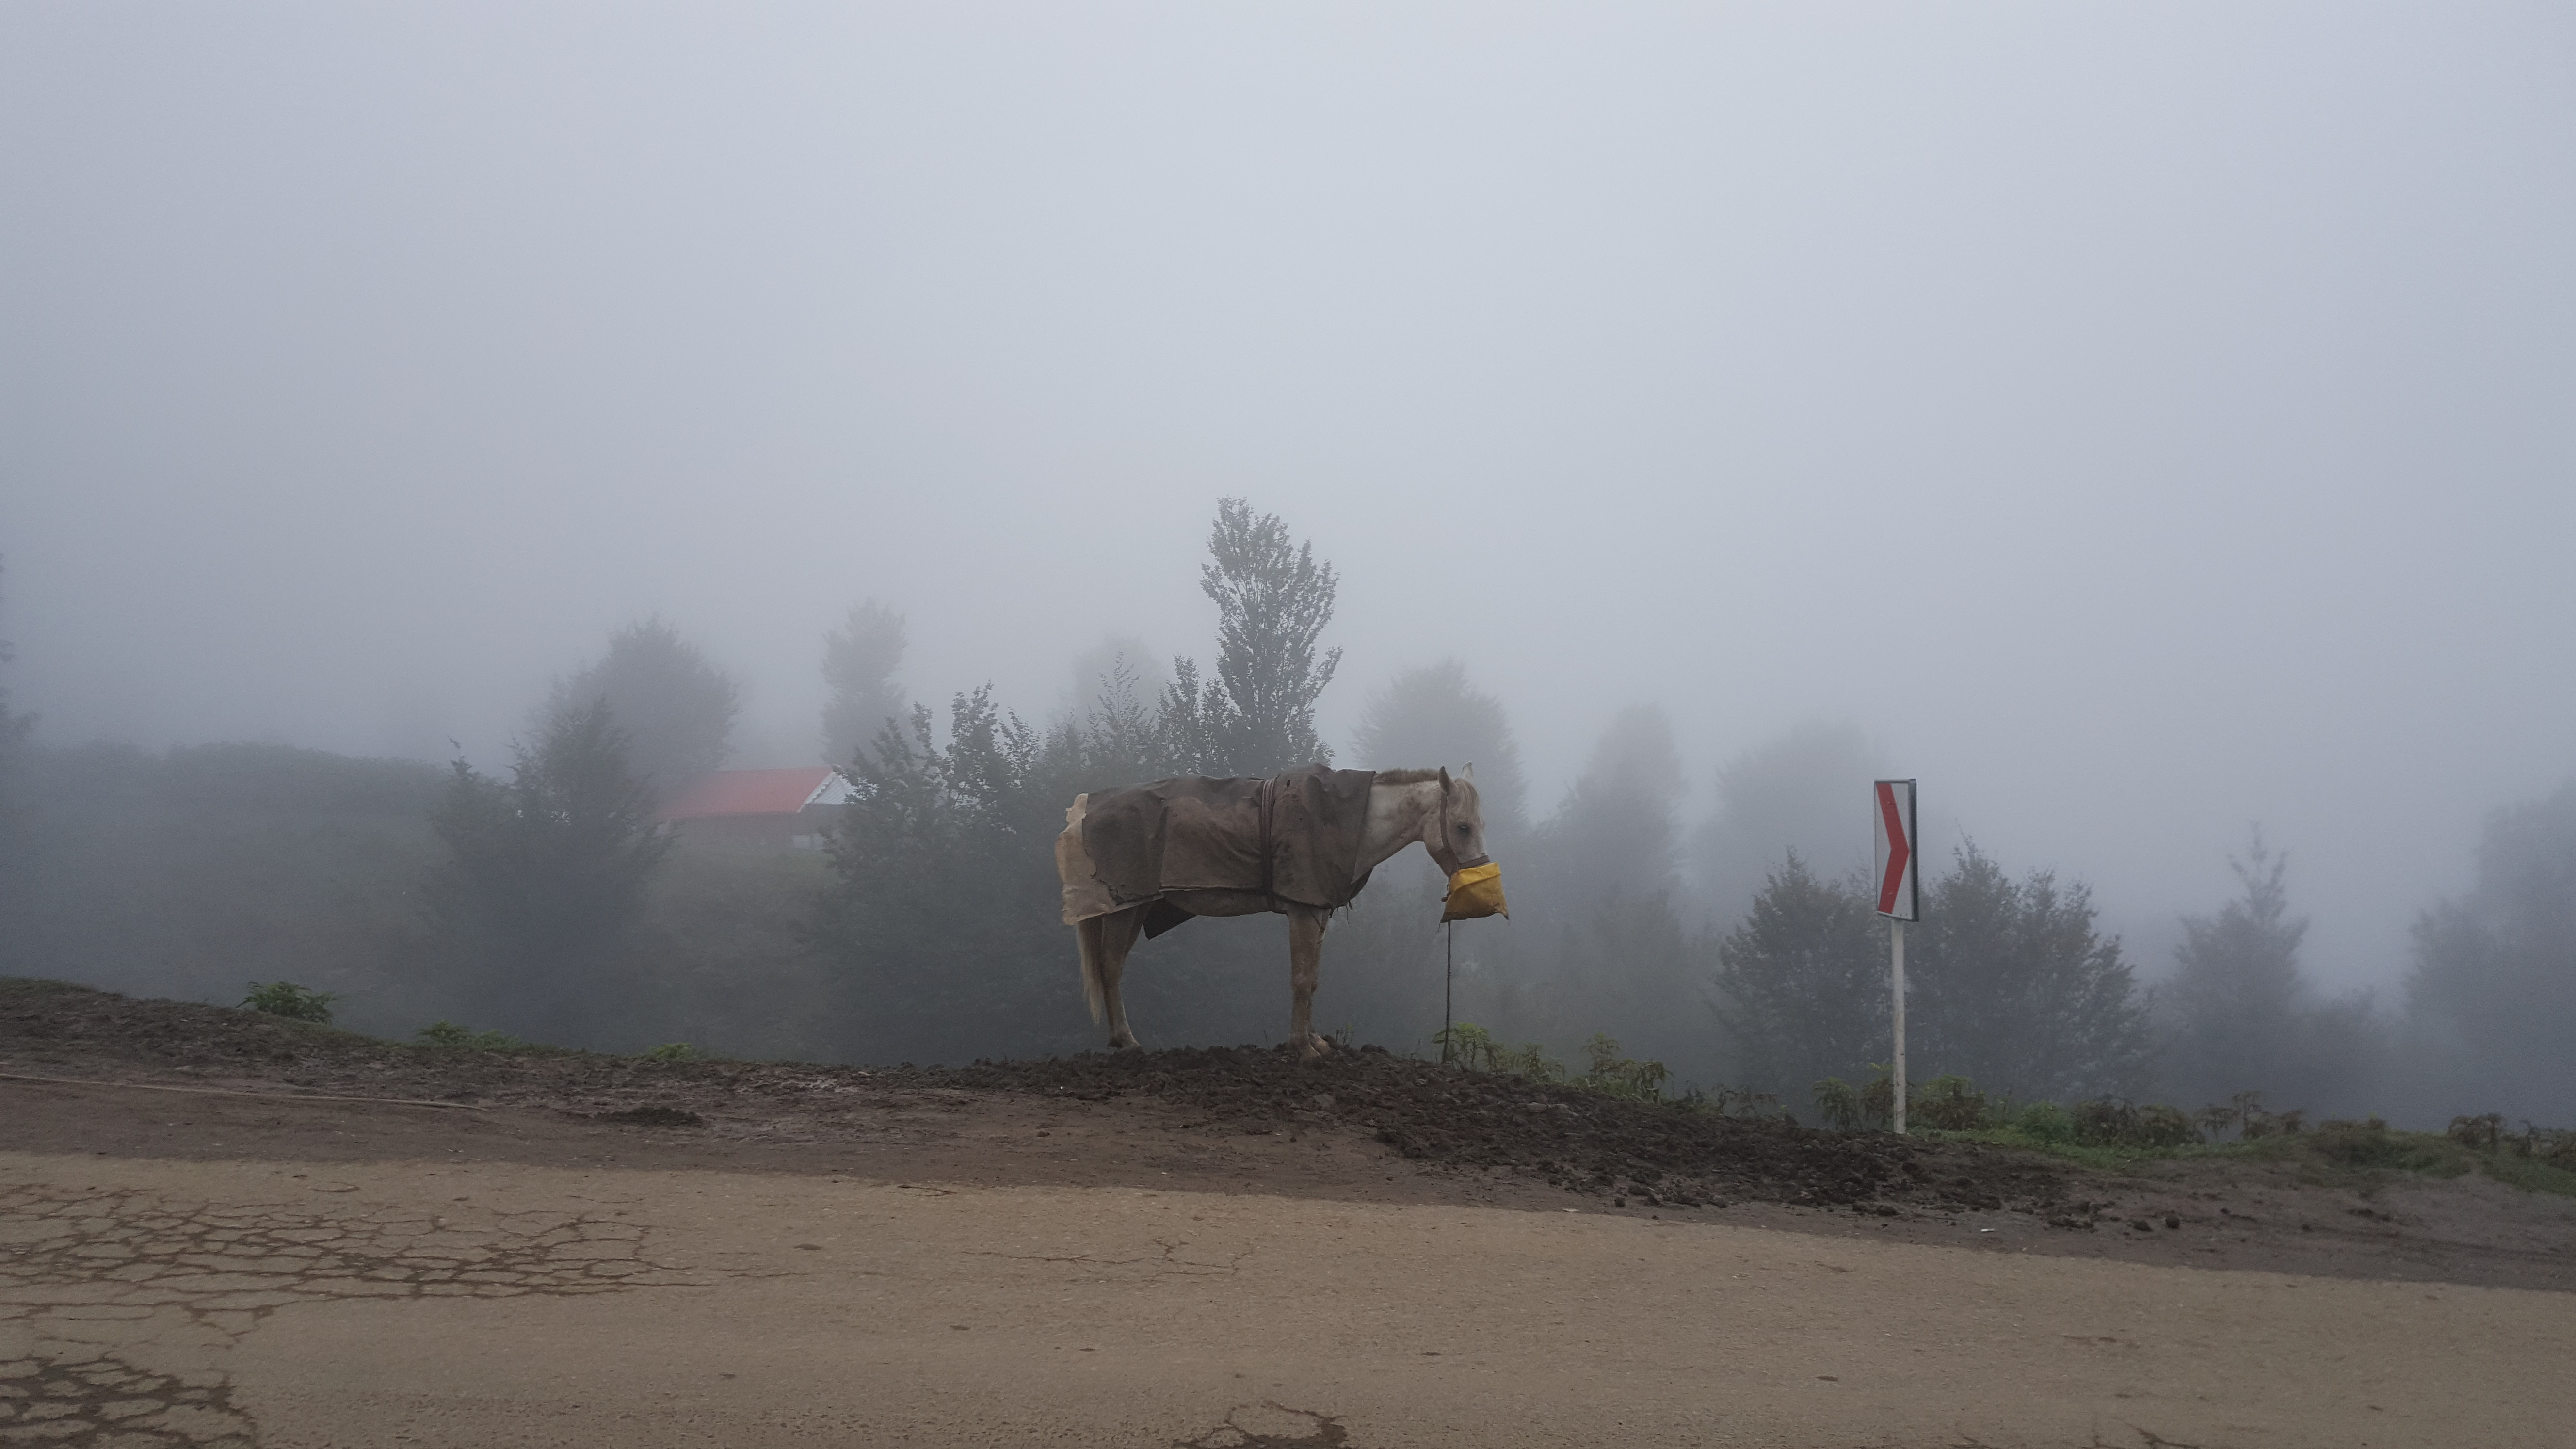
design, fog, atmospheric phenomenon, mist, dust, haze, mode of transport, morning, working animal, tree, sky, rural area, road, landscape, hill station, wildlife